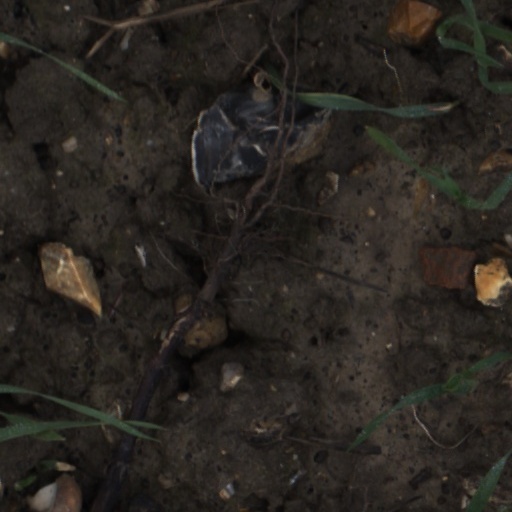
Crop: wheat